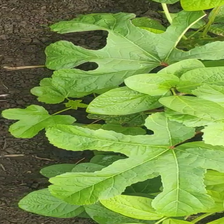
Weed species: Little_Mallow(Malva parviflora)